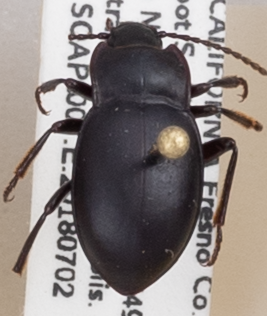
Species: Metrius contractus
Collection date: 2018-07-02
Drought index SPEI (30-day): -0.884
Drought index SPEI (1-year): -0.32
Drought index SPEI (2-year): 0.8